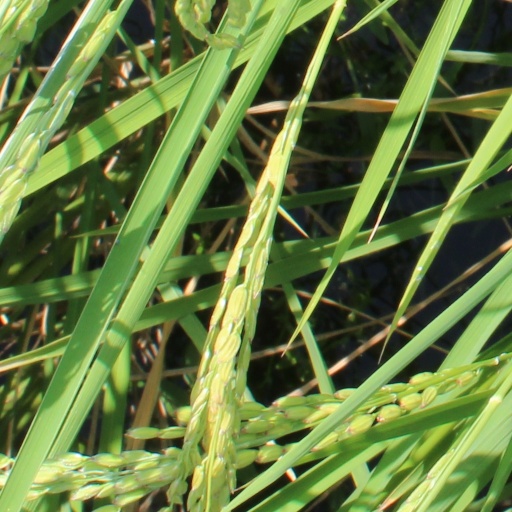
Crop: rice